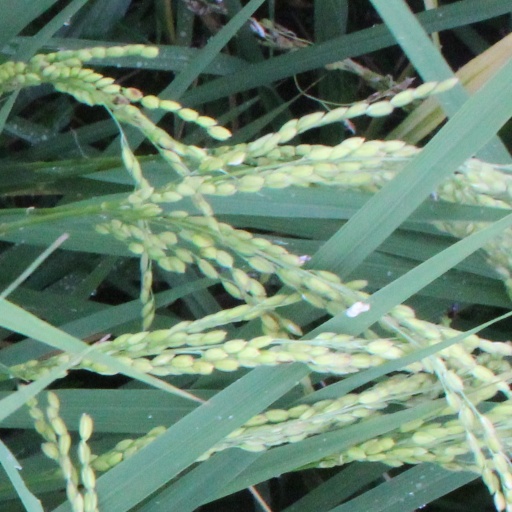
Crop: rice